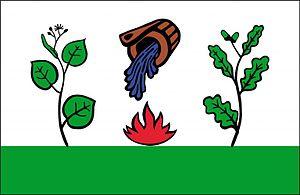
Krasíkov est une commune du district d'Ústí nad Orlicí, dans la région de Pardubice, en République tchèque. Sa population s'élevait à 327 habitants en 2017.